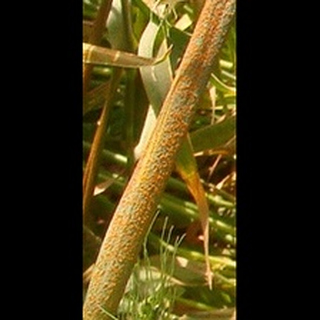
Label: wheat_brown_rust